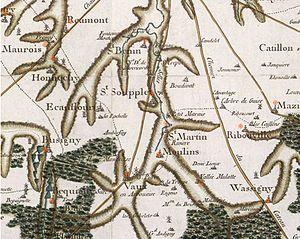
Carte de Cassini
Saint-Souplet, également appelée Saint-Souplet-Escaufourt, est une commune française située dans le département du Nord, en région Hauts-de-France.